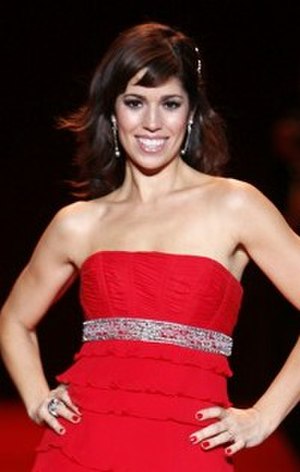
Ana Ortiz
Ana Ortíz er en amerikansk skuespiller og sanger. Hun er især kendt som Hilda Suarez i tv-serien Ugly Betty.